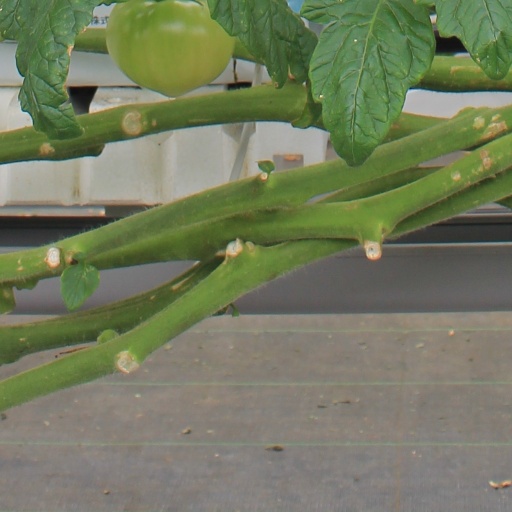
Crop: tomato